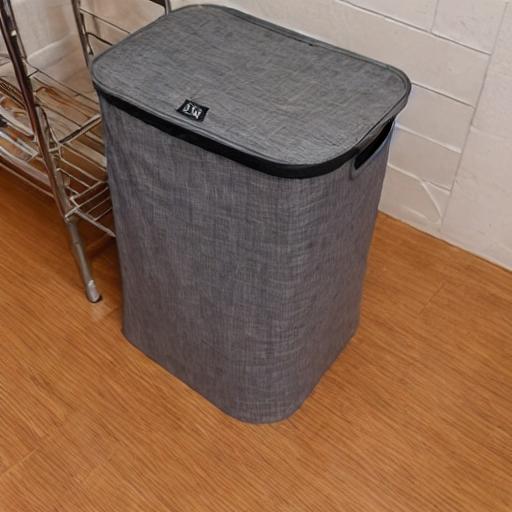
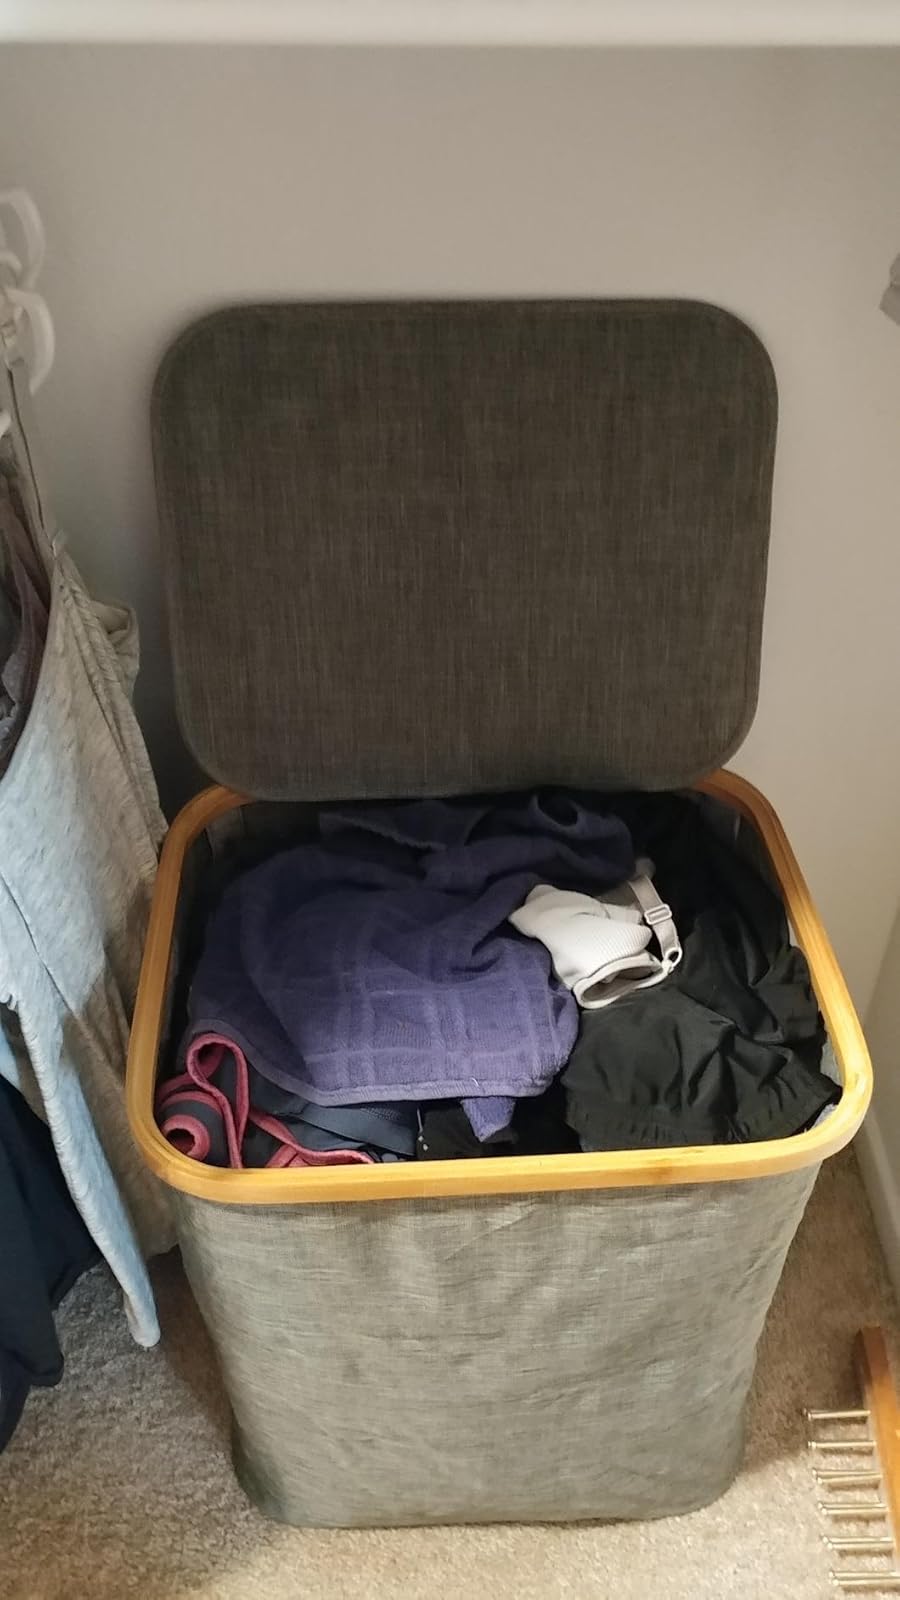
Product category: items_hamper
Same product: no